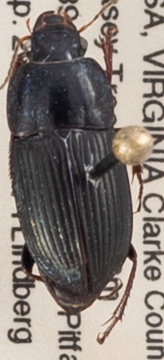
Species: Anisodactylus dulcicollis
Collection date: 2021-06-29
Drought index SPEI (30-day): -0.03
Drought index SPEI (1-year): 0.54
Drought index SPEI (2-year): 0.39